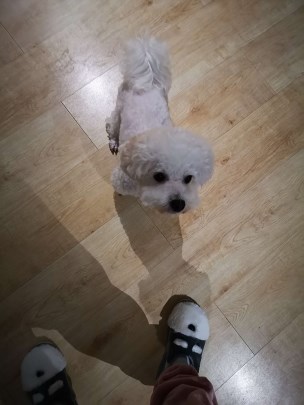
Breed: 3083-n000117-Bichon_Frise